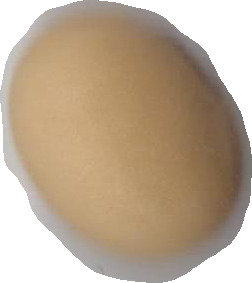
Variety: Anjasmoro